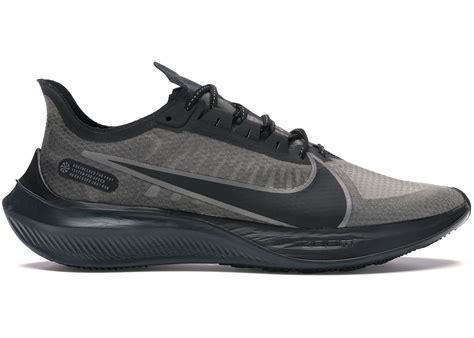
Brand: Nike
Model: Zoom Gravity